Li'l Abner (musical)

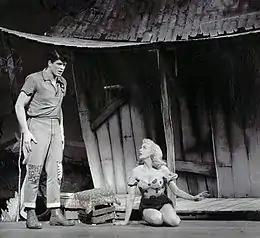
Palmer as Li'l Abner and Adams as Daisy Mae in the original production

It turns out that Mammy Yokum's Yokumberry Tonic, which she makes from the one-of-a-kind Yokumberry tree growing outside her home, is what has made Abner so strong and handsome.